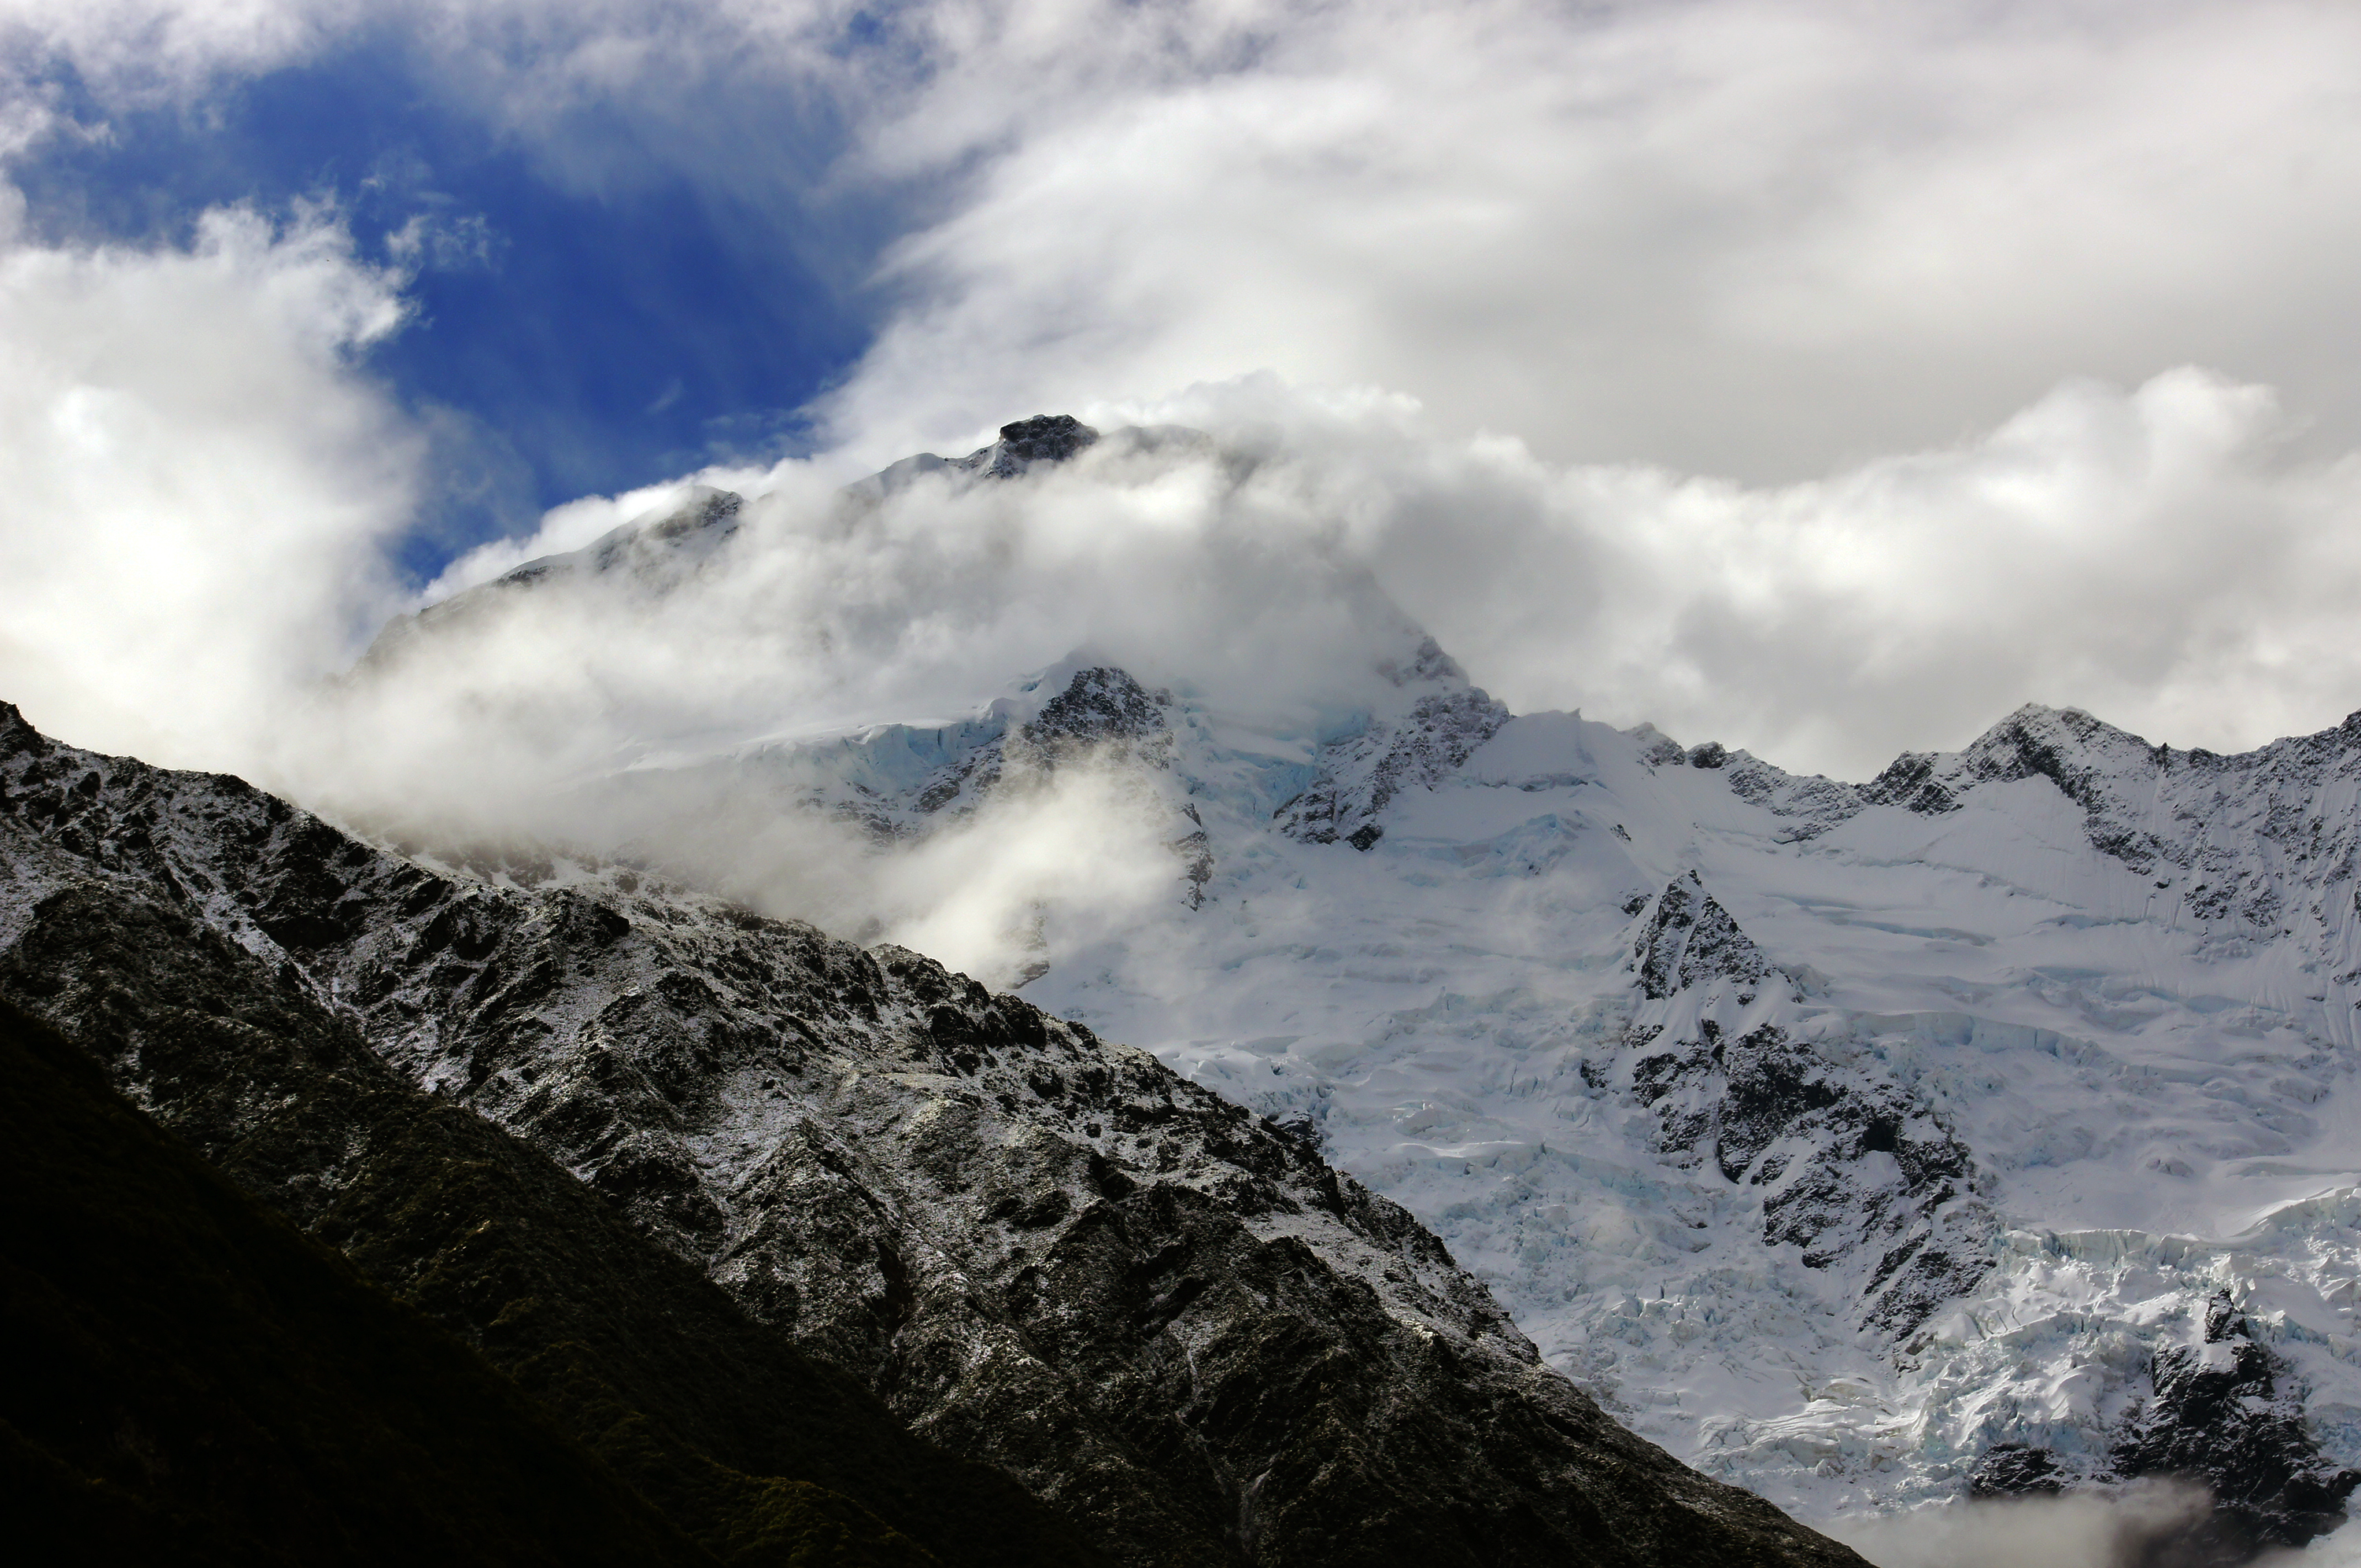
landscape, nature, mountain, snow, winter, cloud, mountain range, glacier, weather, ridge, summit, mountaineering, alps, newzealand, mountcooknationalpark, mountsefton, mountcook, sonydslra580, aorakimountcook, tamron18270mmpzd, southernalpsnewzealand, mountcooksunset, grandpacifictours, landform, mountain pass, geographical feature, atmospheric phenomenon, mountainous landforms, geological phenomenon